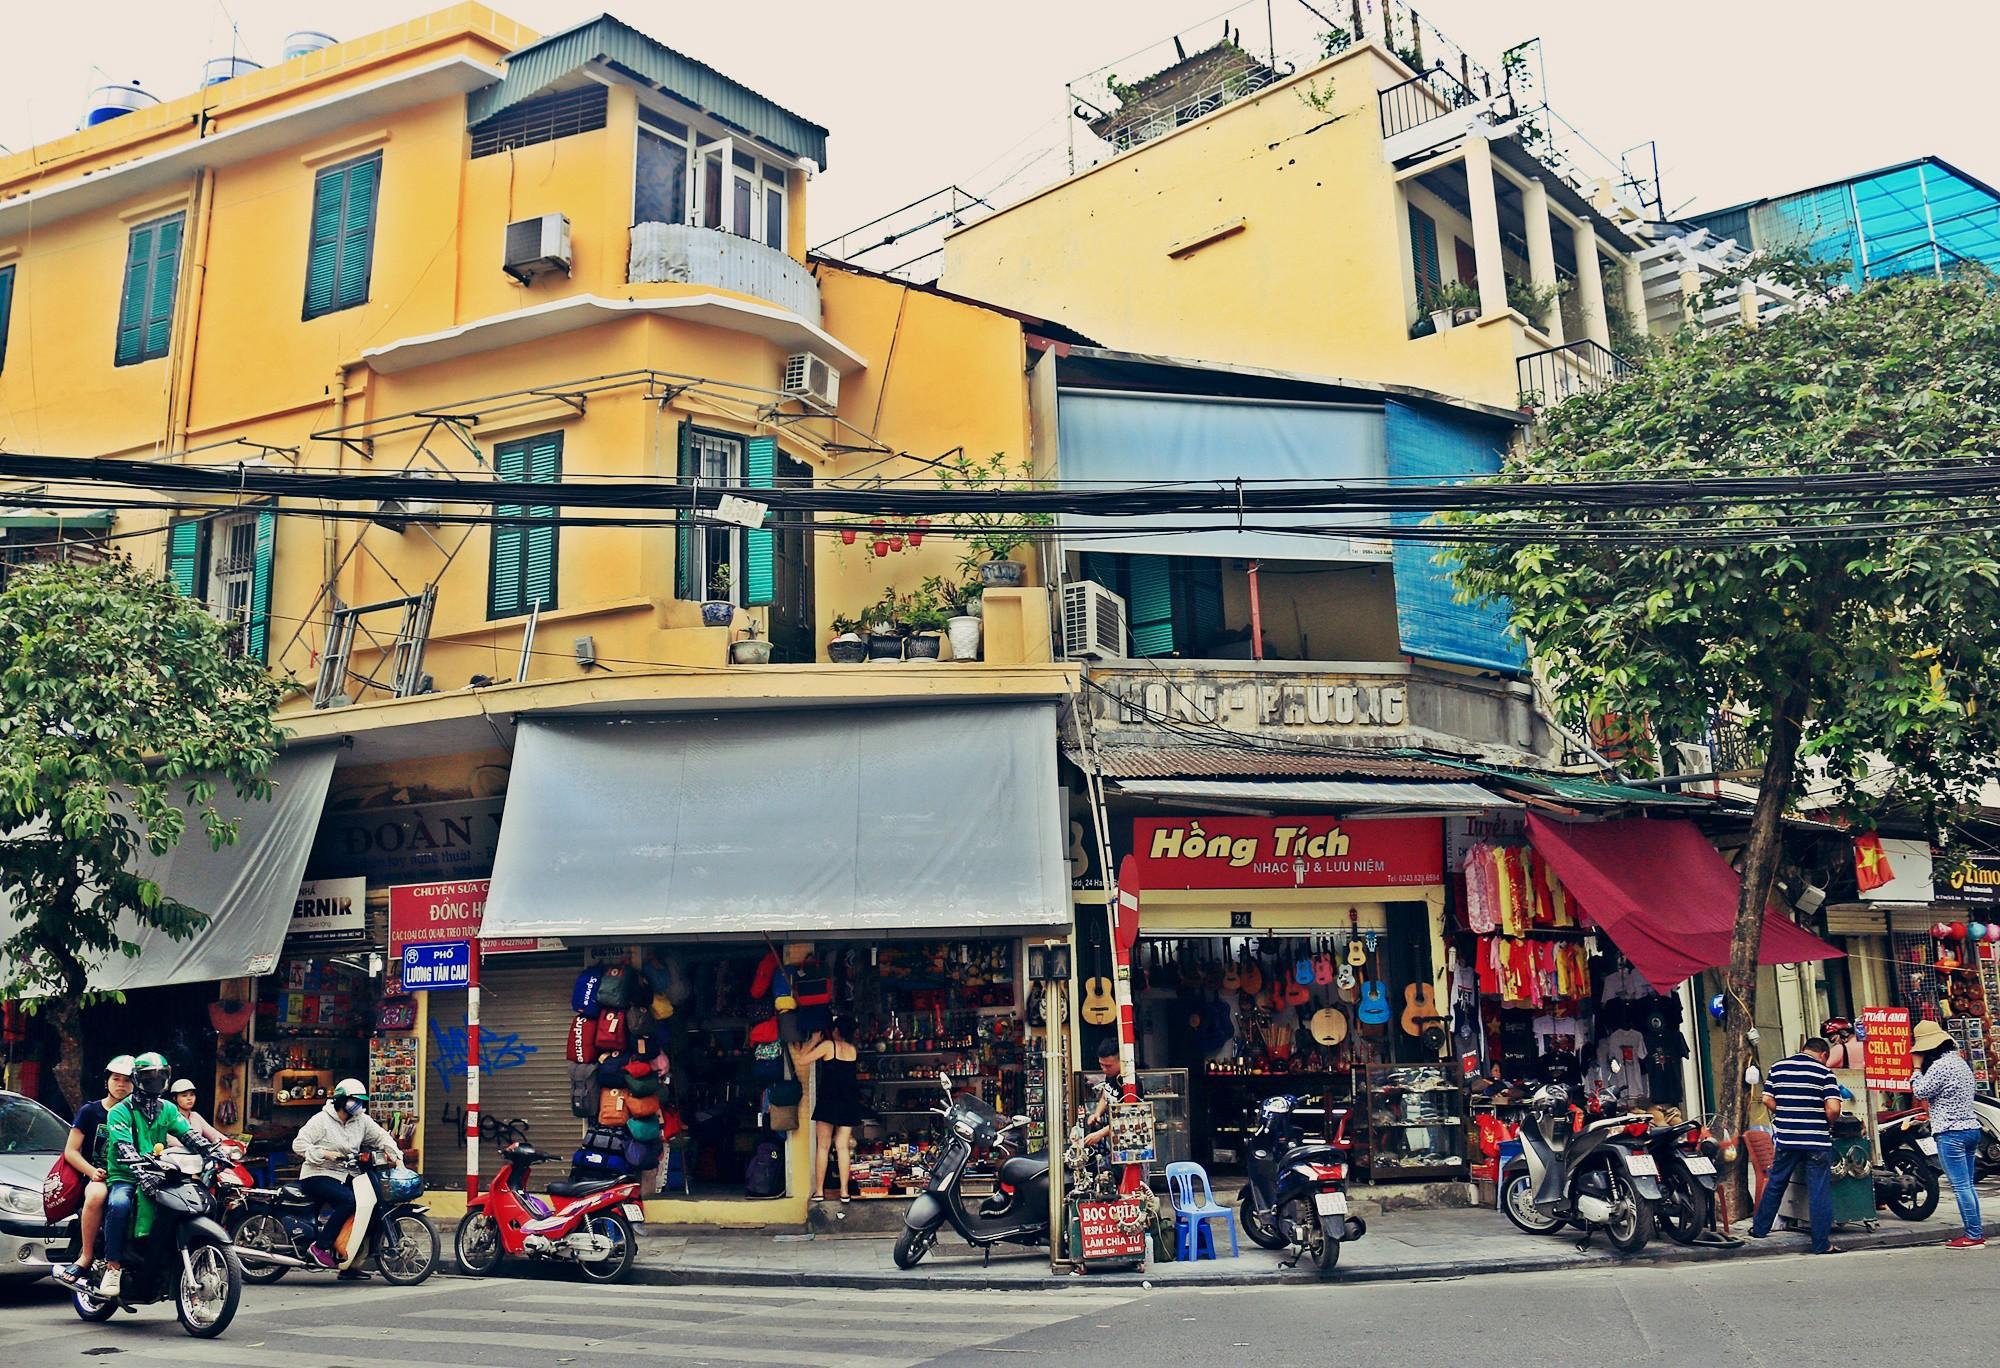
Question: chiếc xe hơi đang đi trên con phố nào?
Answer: phố lương văn cam